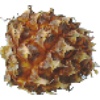
Label: pineapple_mini